Wind organ

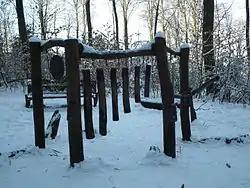

A wind organ is a musical instrument designed to be played by the wind. Designs of wind organs vary depending on the artist constructing the organ. Some are made of hollow receptacles that sound as the wind blows across their mouths while others are constructed from taut metal wires that sing when the wind blows against them, similar to the way wire fences vibrate in the wind.